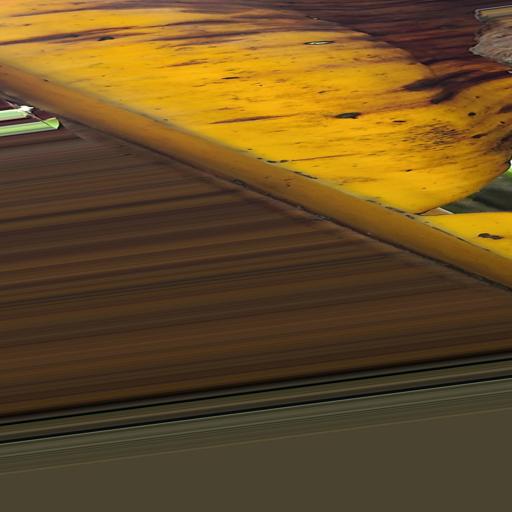
Label: panama_disease